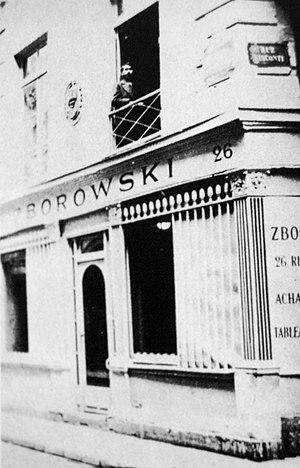
Pierre François Claude Jean Aujame, dit Jean Aujame, né le 12 mai 1905 à Aubusson et mort dans un accident de la route le 5 juillet 1965 à Chemilly, est un peintre et lithographe français.